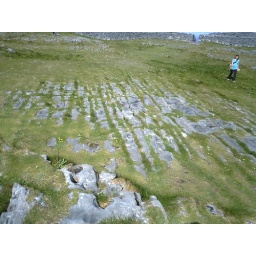
castle in the sky